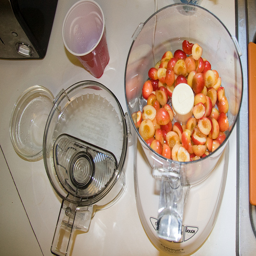
A group of food that is sitting in a machine.
A large pile of fruit sitting in a food processor.
A food processor with a small amount of pitted plums in it.
Food inside of a food chopper sitting on a table,
A photo of fruit getting ready to be mixed in a blender.